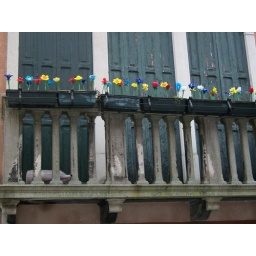
Only in Murano can you see a bed of flowers made of hand-blown glass. What a way to decorate a window!